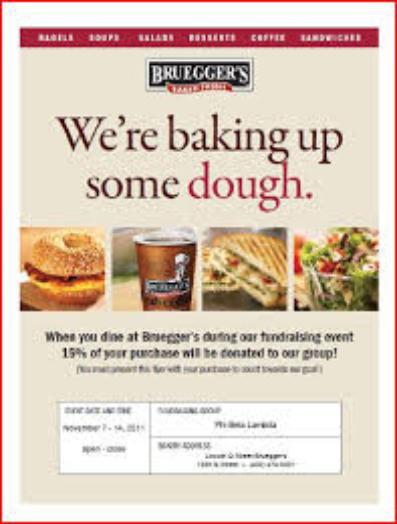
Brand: Bruegger's
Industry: Food